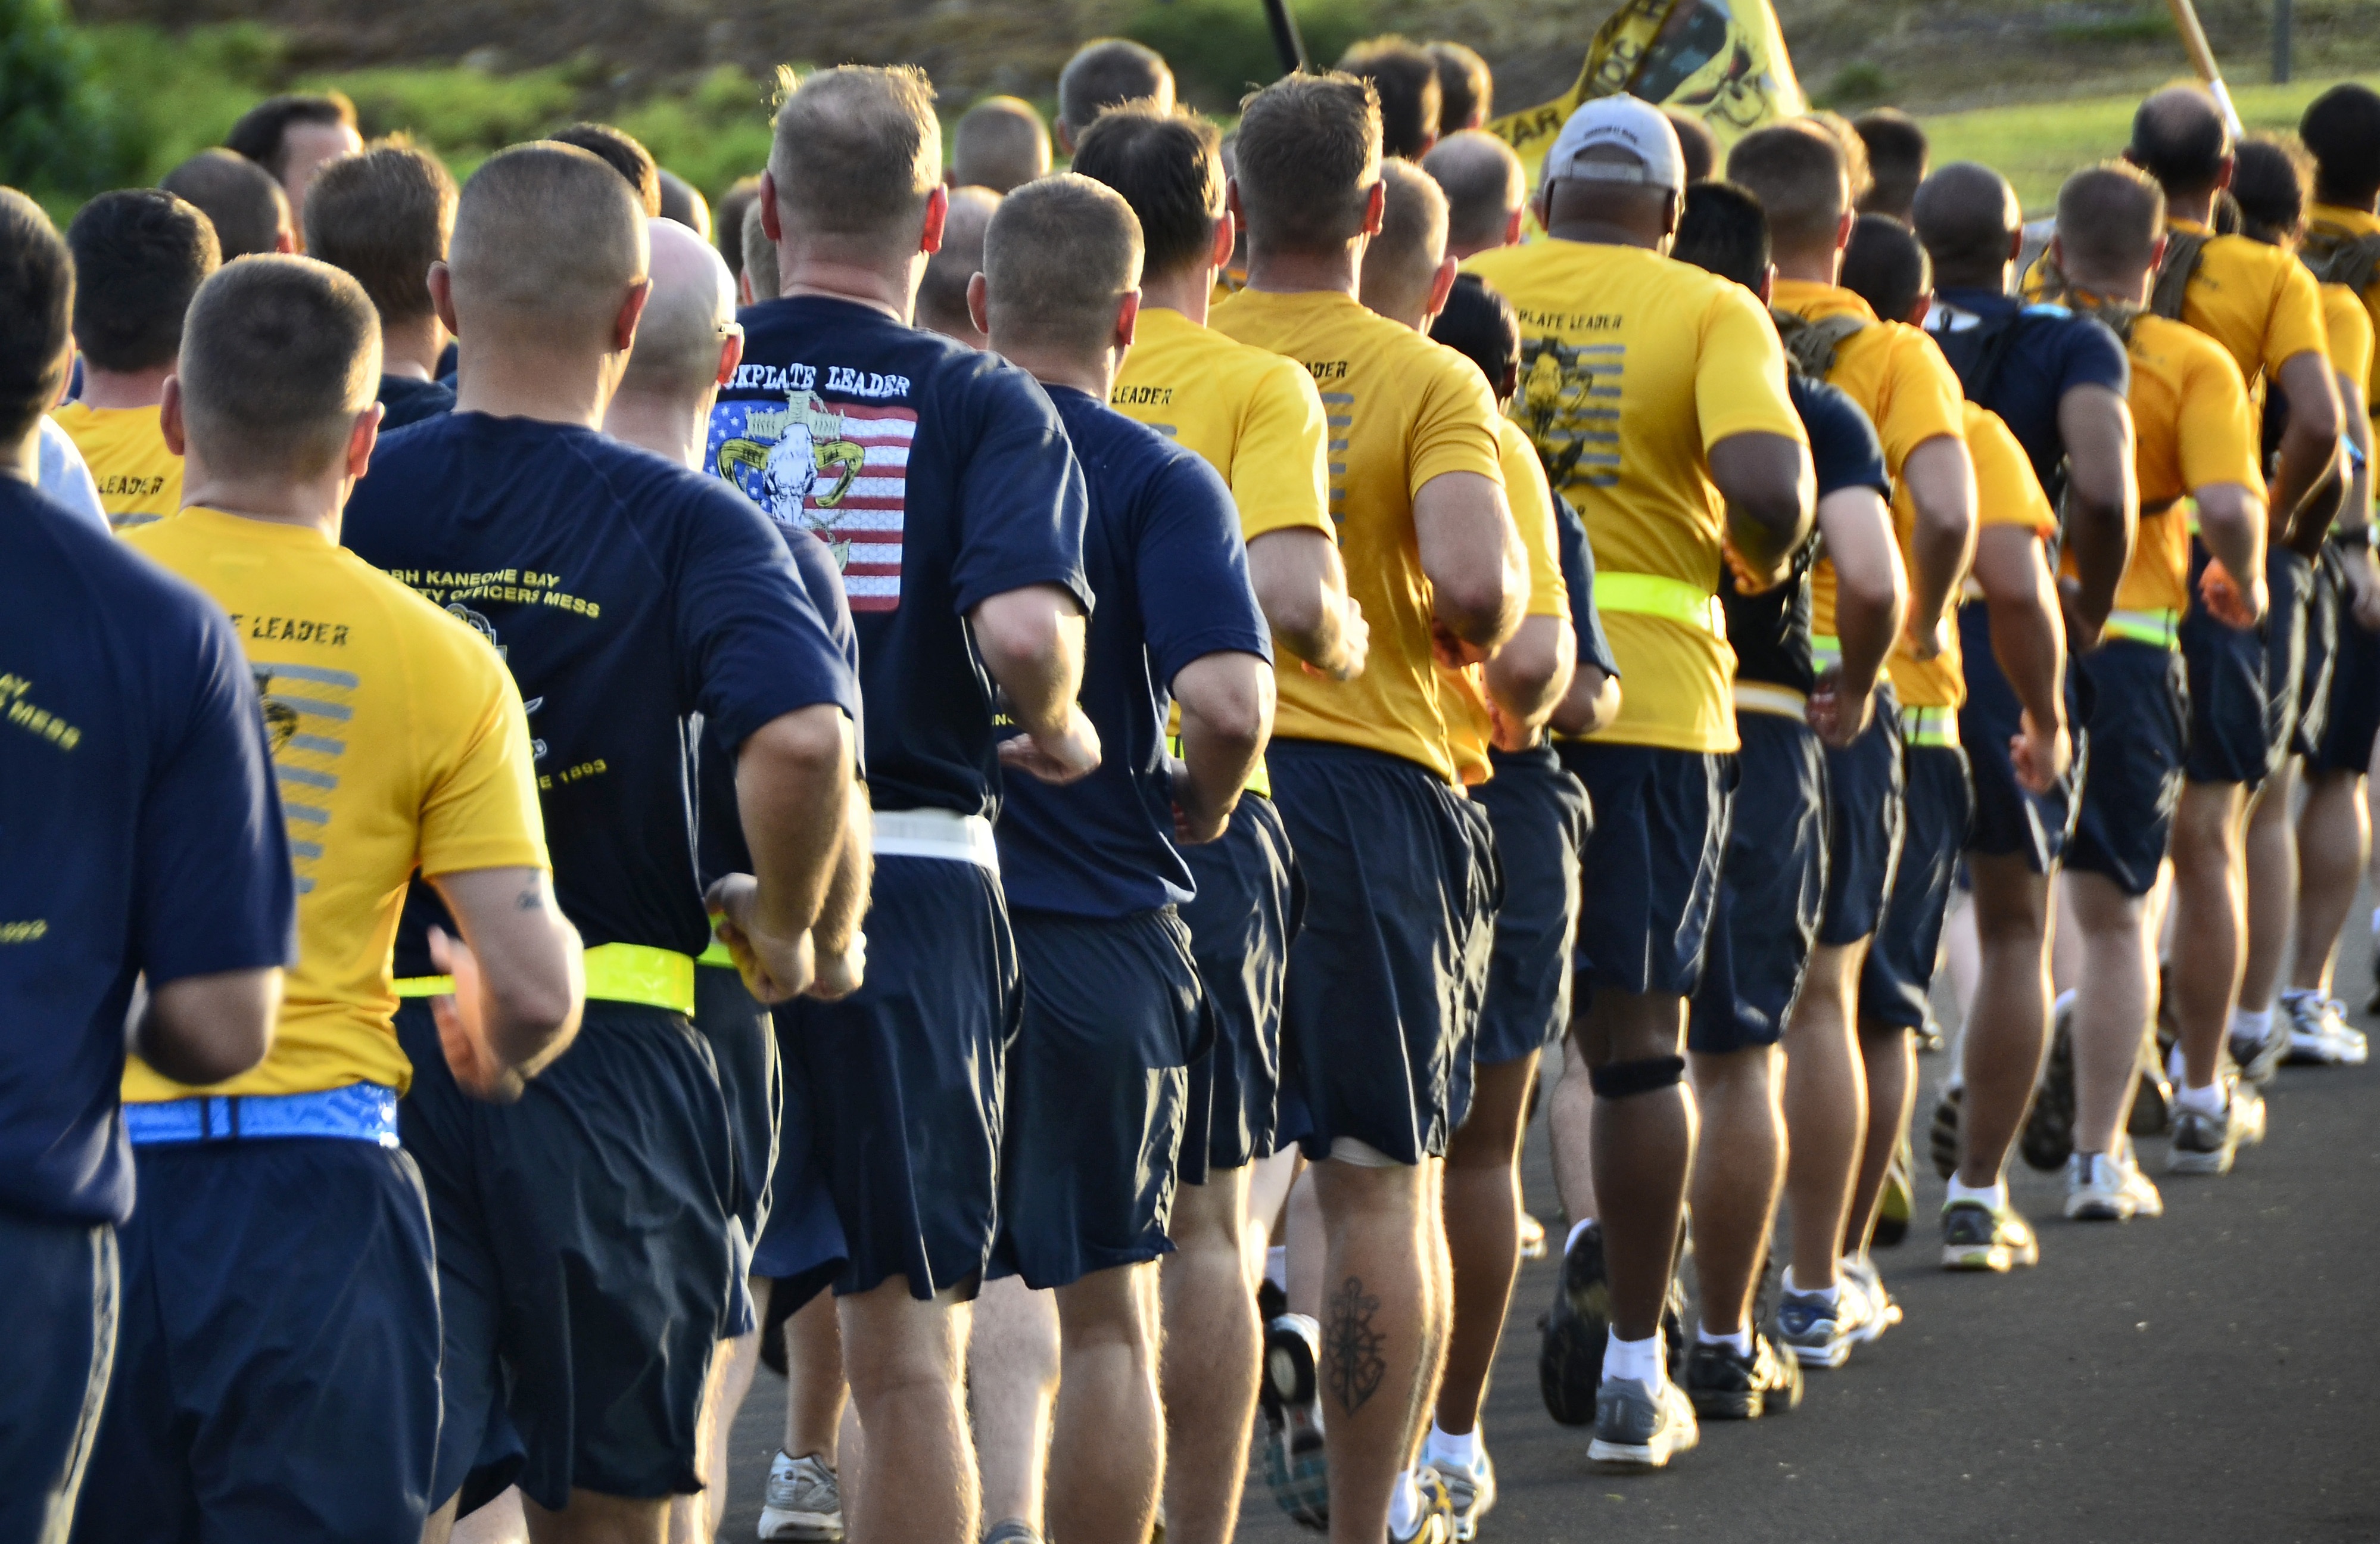
group, sport, running, crowd, formation, athletic, jogging, fitness, activity, outside, adults, team, sports, runners, endurance, athletics, sprint, active, unit, joggers, jog, unison, endurance sports